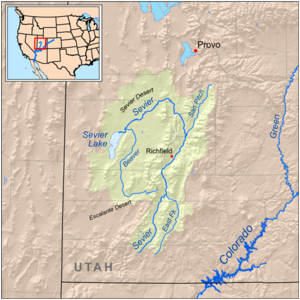
Le lac Sevier est un lac intermittent, situé dans la partie la plus basse du désert de Sevier, dans le Comté de Millard en Utah.